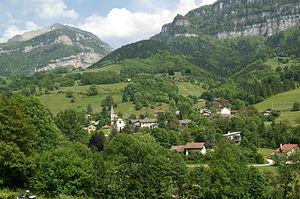
vue du village de Pommiers la Placette prise de la route entre Voreppe et le Col de la PLacette
La Sure en Chartreuse est une commune nouvelle, située dans le département de l'Isère en région Auvergne-Rhône-Alpes créée le 1ᵉʳ janvier 2017.
La communauté d'agglomération du Pays Voironnais, souvent raccourcie en Pays Voironnais, est une communauté d'agglomération française centrée autour de la ville de Voiron dans le département de l'Isère.